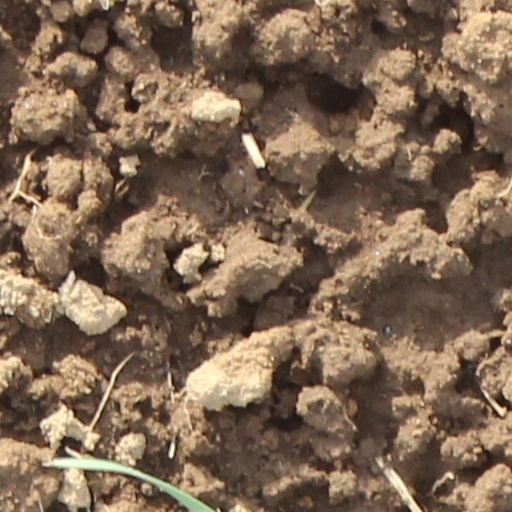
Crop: wheat